William W. Jarvis House

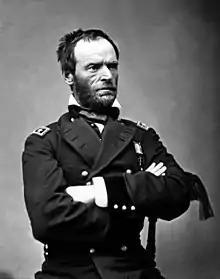

Jarvis had met General William Tecumseh Sherman during the Civil War and the two became friends, corresponding often by mail. Numerous letters, newspaper accounts, and stories from his descendants document his management of Gen. Sherman's business affairs in the Troy area, and their friendship. Gen. Sherman was a guest at the Jarvis home when he visited the area, and Mr. Jarvis named one of his sons (Willie Sherman Jarvis, who died in childhood) after the General.